Evacuation of Polish National Treasures during World War II

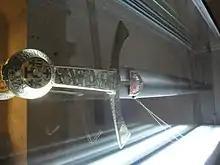
Szczerbiec, the Coronation Sword.

Szczerbiec, commonly referred to as Poland's Coronation Sword, is a two-handed antique battle weapon that had been used to crown Polish kings for generations. Its popularity is derived, in part, from a myth attached to the blade in which legend dictated that any king that did not use this sword at coronation would endanger the borders of his country, putting his kingdom at risk of invasion. It possesses a bejewelled hilt, encapsulating a number of Polish engravings. It is the only preserved piece of the Polish Crown Jewels still in existence today.